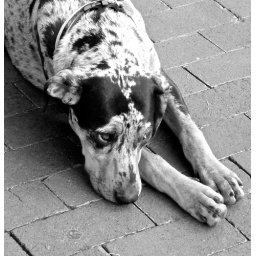
Santa Fe Dog that Stole My Heart - in black & white